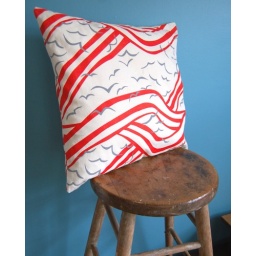
Rebecca Pearcy Textile line. First up : delicious throw pillows of Rebecca's own screen printing. Handmade in Portland Oregon.